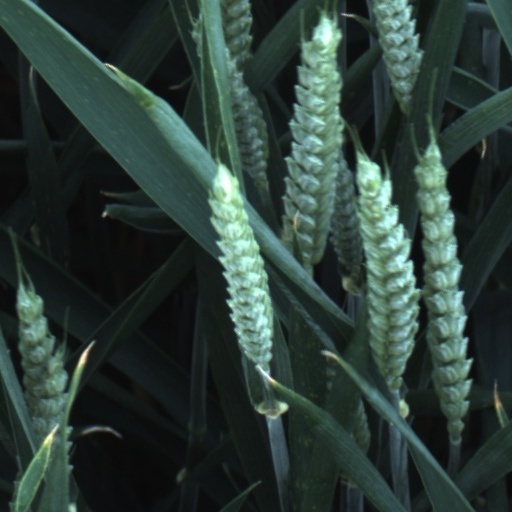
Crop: wheat